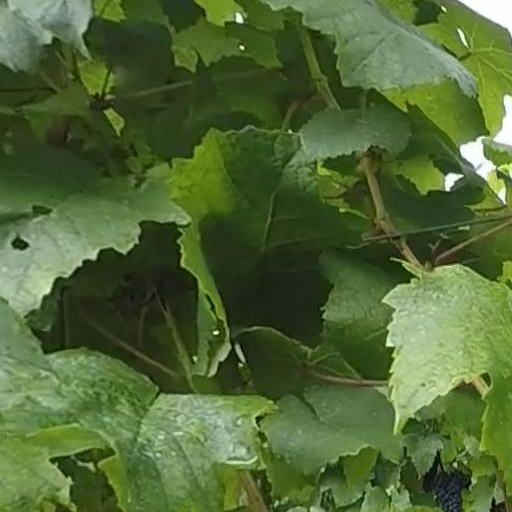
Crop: grape